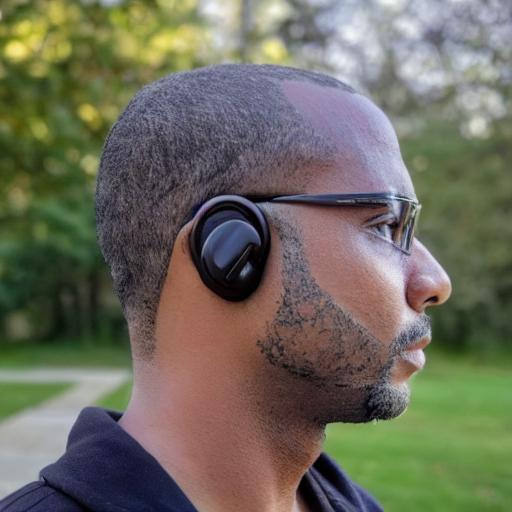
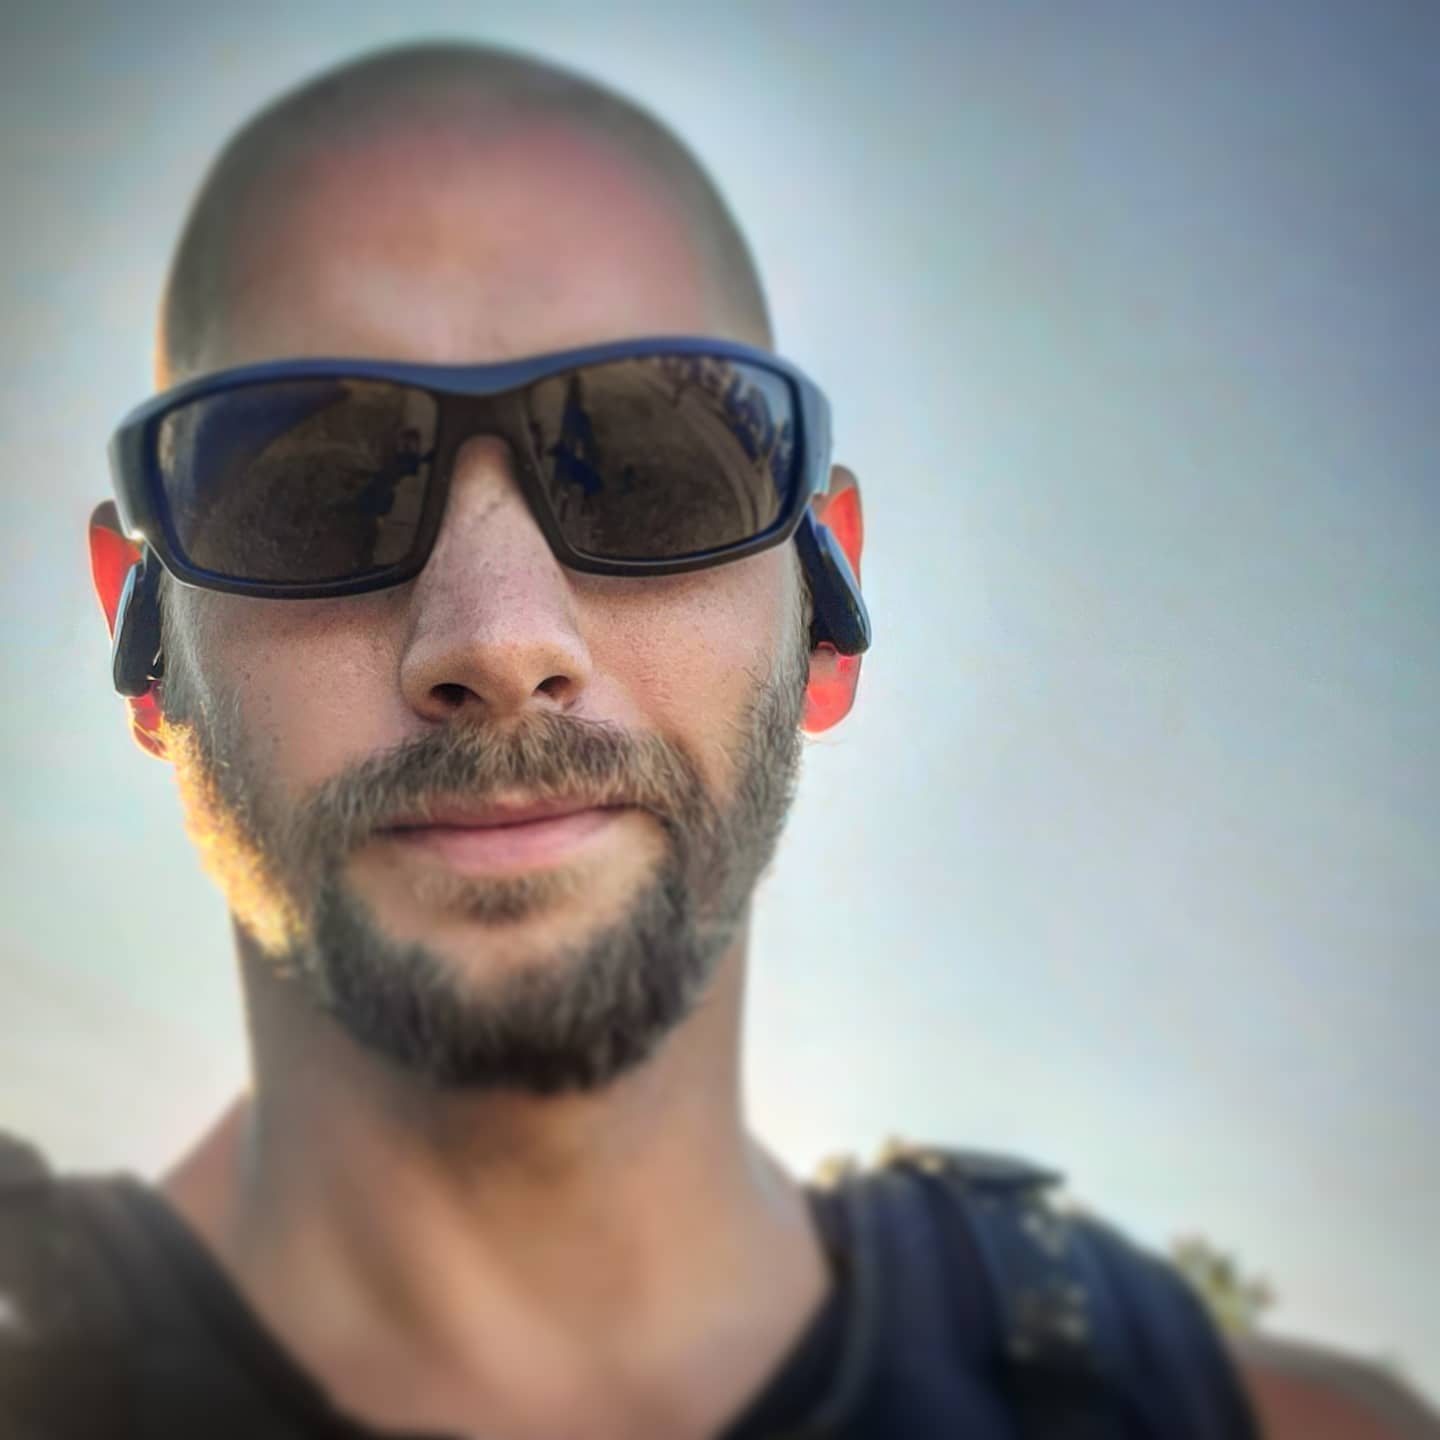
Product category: earbuds
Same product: no